W. J. Varley

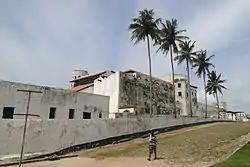
Elmina Castle, one of the Ghanaian forts that W. J. Varley surveyed and Mary Varley photographed

Varley's archaeological interests were not exclusively prehistoric. During his time in Ghana, he published a survey of the country's castles and forts, constructed by European colonists between the 15th and 18th centuries; it was the first paper to appear in the journal of the Gold Coast & Togoland Historical Society.